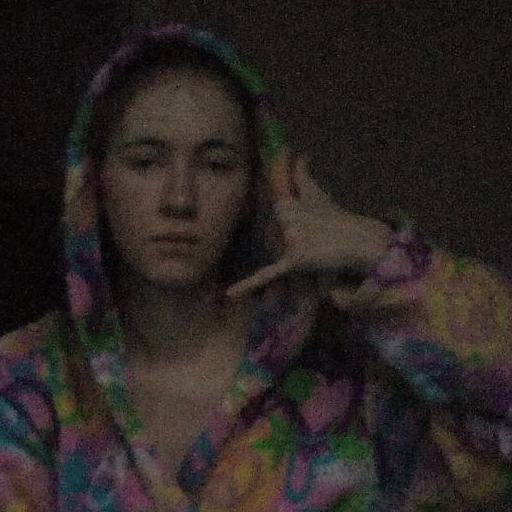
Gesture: call